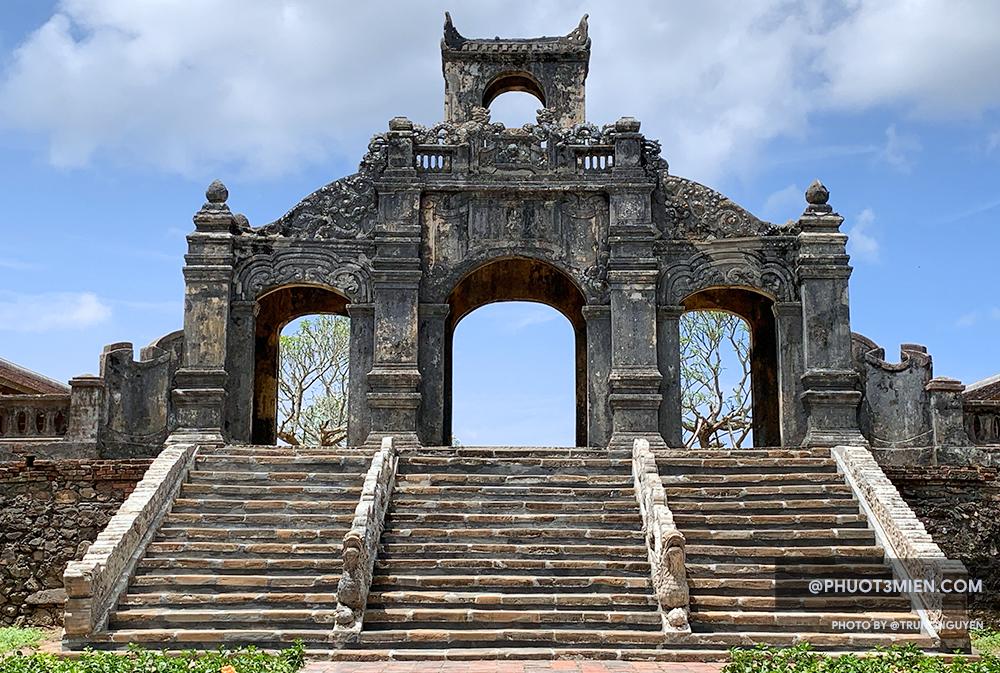
đây là bức ảnh chụp khu vực cổng của một khu di tích lịch sử